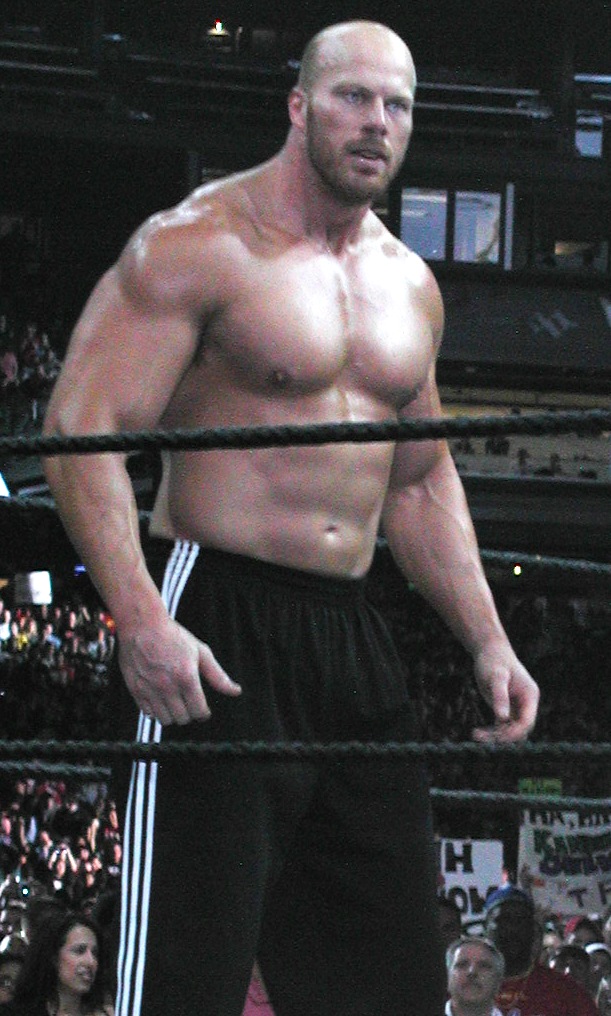
นาธาน โจนส์ (นักมวยปล้ำ)

| name = นาธาน โจนส์
| image = Nathanjones.jpg
| caption = นาธาน โจนส์ (2003)
| birthname = นาธาน ดาเรน โจนส์
| location = ควีนส์แลนด์ ประเทศออสเตรเลีย
| occupation = นักมวยปล้ำ นักแสดง
| เครื่องดนตรี =
| ค่าย =
| ส่วนเกี่ยวข้อง =
| ตุ๊กตาทอง =
| สุพรรณหงส์ =
| ชมรมวิจารณ์บันเทิง =
| โทรทัศน์ทองคำ =
นาธาน ดาเรน โจนส์ () เกิดเมื่อวันที่ 21 สิงหาคม ค.ศ. 1969 เป็นนักแสดงและนักมวยปล้ำอาชีพชาวออสเตรเลีย
== ประวัติ ==
นาธาน โจนส์เกิดที่ ที่ควีนส์แลนด์ ประเทศออสเตรเลีย เขามีชื่อเสียงในบ้านเกิดในฐานะนักมวยปล้ำนาม “เม็กกะแมน” และเป็นสมาชิกของทางสถาบันมวยปล้ำ WWA และ UPW และยังเป็นตัวแทนจากประเทศออสเตรเลียเข้าร่วมการแข่งขัน “ชายที่แกร่งที่สุดในโลก” (The strongest man in the world) ที่ประเทศสหรัฐอเมริกา และผลจากการแข่งขันเขาได้เข้าไปเรียนในโรงเรียนฝึกหัดของสถาบัน WWF แต่ก็กลับออสเตรเลียก่อน เพราะมีปัญหาบางประการ
จากนั้นก็ผันตัวเองเข้าสู่วงการแสดง มีบทบาทในภาพยนตร์เรื่อง “Jackie Chan's First Strike” (1997) เป็นเรื่องแรก หลังจากนั้น เขาก็มีผลงานเป็นซีรีส์มวยปล้ำทางทีวีหลายเรื่อง ก่อนที่จะมีผลงานภาพยนตร์ฮอลลีวู้ดที่แสดงร่วมกับ แบรด พิทท์ ในเรื่อง “Troy” (2004) และแสดงกับ “จา ทัชชกร ยีรัมย์ (พนม ยีรัมย์)” (Tony Jaa) ในภาพยนตร์ไทยระดับอินเตอร์เรื่อง “ต้มยำกุ้ง” (2548)
== ผลงานในสังเวียนมวยปล้ำ ==
* Pro Wrestling Illustrated
** PWI ranked him #137 of the Top 500 singles wrestlers in the PWI 500 in 2003
* Pro Wrestling ZERO1-MAX
** NWA Intercontinental Tag Team Championship (1 time) – with Jon Heidenreich
* World Wrestling All-Stars
** WWA World Heavyweight Championship (1 time)
* Wrestling Observer Newsletter awards
** Most Embarrassing Wrestler (2003)
==ผลงานด้านภาพยนตร์==
* "Police Story 4: First Strike" (1996) as Hitman
* "Doom Runners" (1997) as Vike
* "Troy (film)|Troy" (2004) as Boagrius
* "Tom-Yum-Goong" (2005) as T.K.
* "Fearless (2006 film)|Fearless" (2006) as Hercules O'Brien
* "The Condemned" (2007) as Petr Raudsep
* "Somtum (film)|Somtum" (2008) as Barney Emerald
* "Asterix at the Olympic Games (film)|Asterix at the Olympic Games" (2008) as Humungus
* "Conan the Barbarian (2011 film)|Conan the Barbarian" (2011) as Akhun
* "Charlie's Farm" (2014) as Charlie Wilson
* "Mad Max: Fury Road" (2015) as Rictus Erectus
* "Bhooloham" (2015; Tamil) as Steven George
* "Never Back Down: No Surrender" (2016) as Caesar Braga
* "A Flying Jatt" (2016; Hindi (India)) as a Raka
* "Dark Ascension (film)|Dark Ascension" (2017)
* "Boar (film)|Boar" (2017)
== อ้างอิง ==
* คาแร็คเตอร์ตัวละครส้มตำ thaicinema.org
==แหล่งข้อมูลอื่น==
*
*
*
หมวดหมู่:นักมวยปล้ำชาวออสเตรเลีย
หมวดหมู่:นักแสดงออสเตรเลีย
หมวดหมู่:บุคคลจากรัฐควีนส์แลนด์
หมวดหมู่:ชาวออสเตรเลียเชื้อสายเวลส์